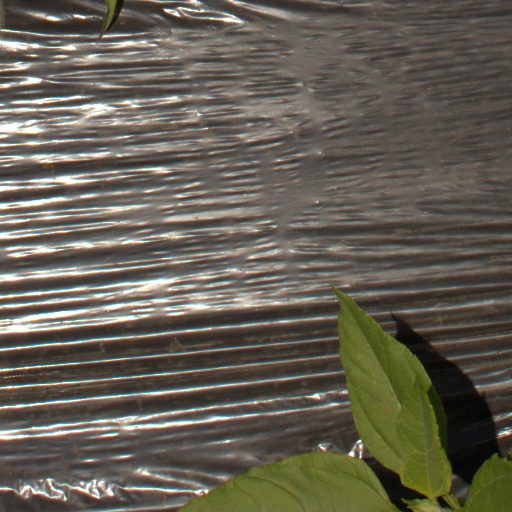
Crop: Jerusalem artichoke